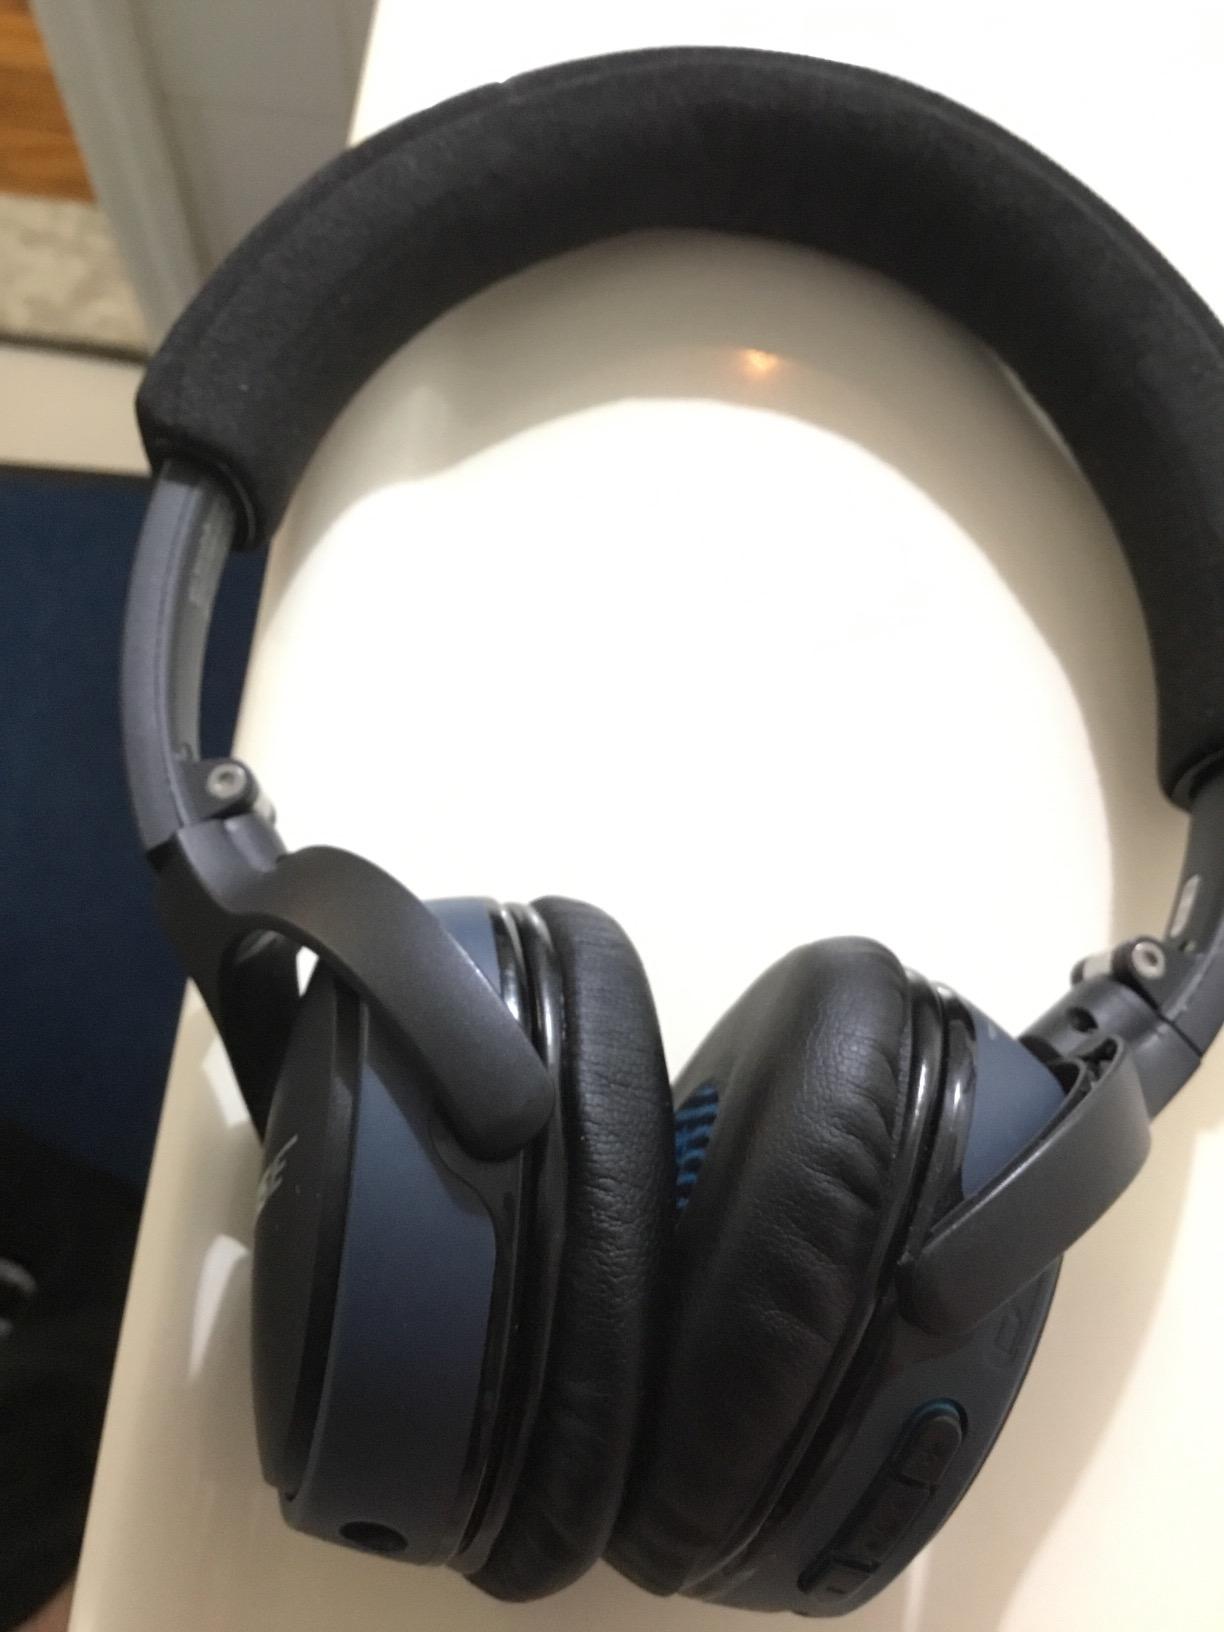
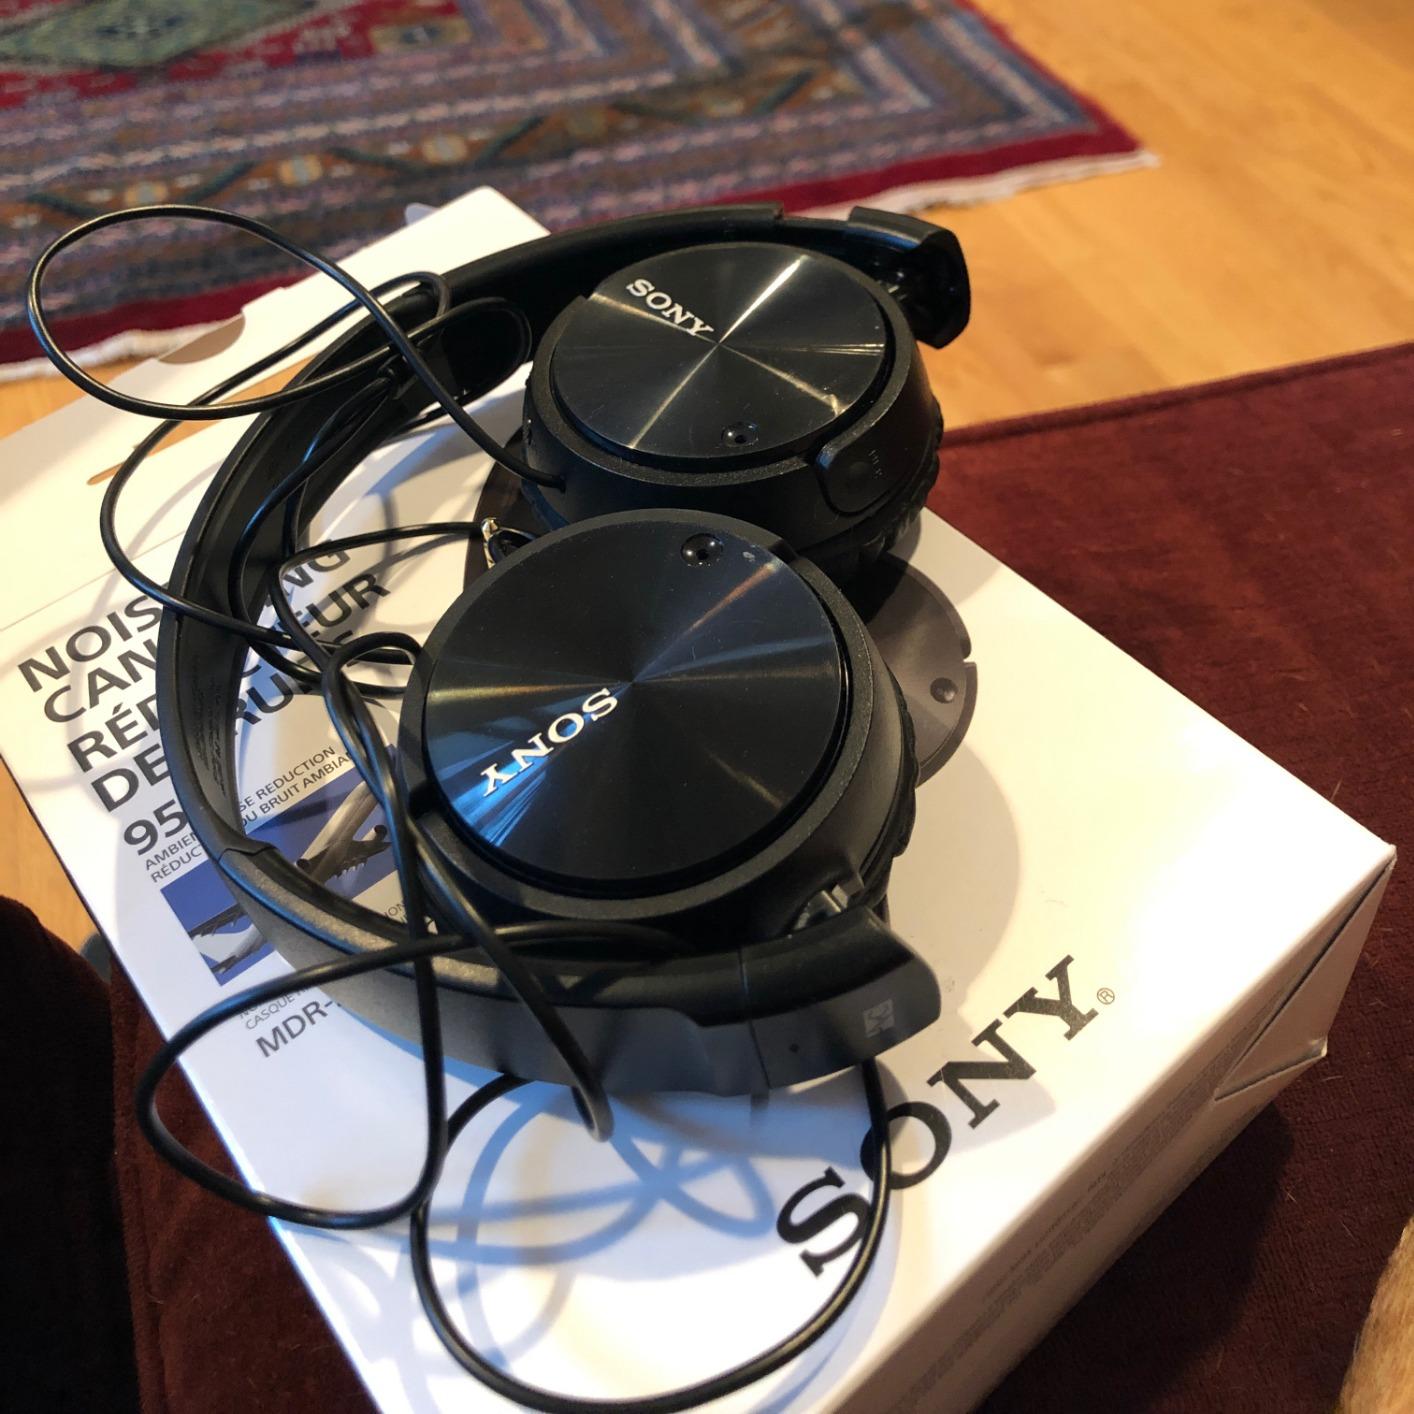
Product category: headphones
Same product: no